Karl Otto Götz

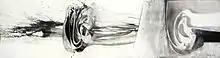
K. O. Götz, Bagatelle II, 1962

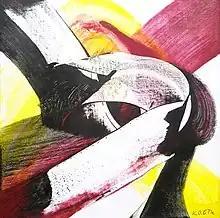
K. O. Götz, Lezuk III, 2012

Götz's early post-War work included extensive experimentation with techniques and imagery in prints and drawings that included drawings made using an airpump. He produced woodcuts and watercolours that featured fantastical plant forms and creatures, among them a series of monotype prints of bird-humans. During the late 1940s he continued to producing abstract-figurative monotypes and surrealistic experimental photo works, but his painting became predominantly abstract.